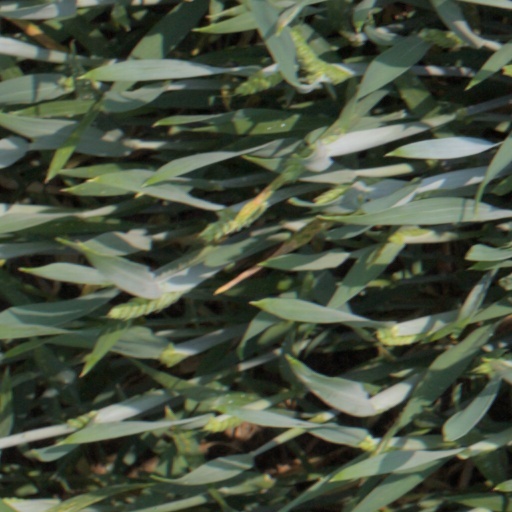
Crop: wheat